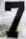
Number: 7